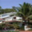
Label: house